Zipporah

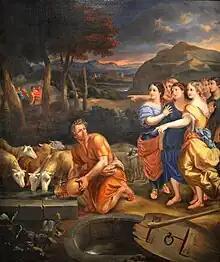
The Daughters of Jethro, Théophile Hamel, c. 1850

In the Book of Exodus, Zipporah was one of the seven daughters of Jethro, a Kenite shepherd who was a priest of Midian. In , Jethro is also referred to as Reuel, and in the Book of Judges as Hobab. Hobab is also the name of Jethro's son in .